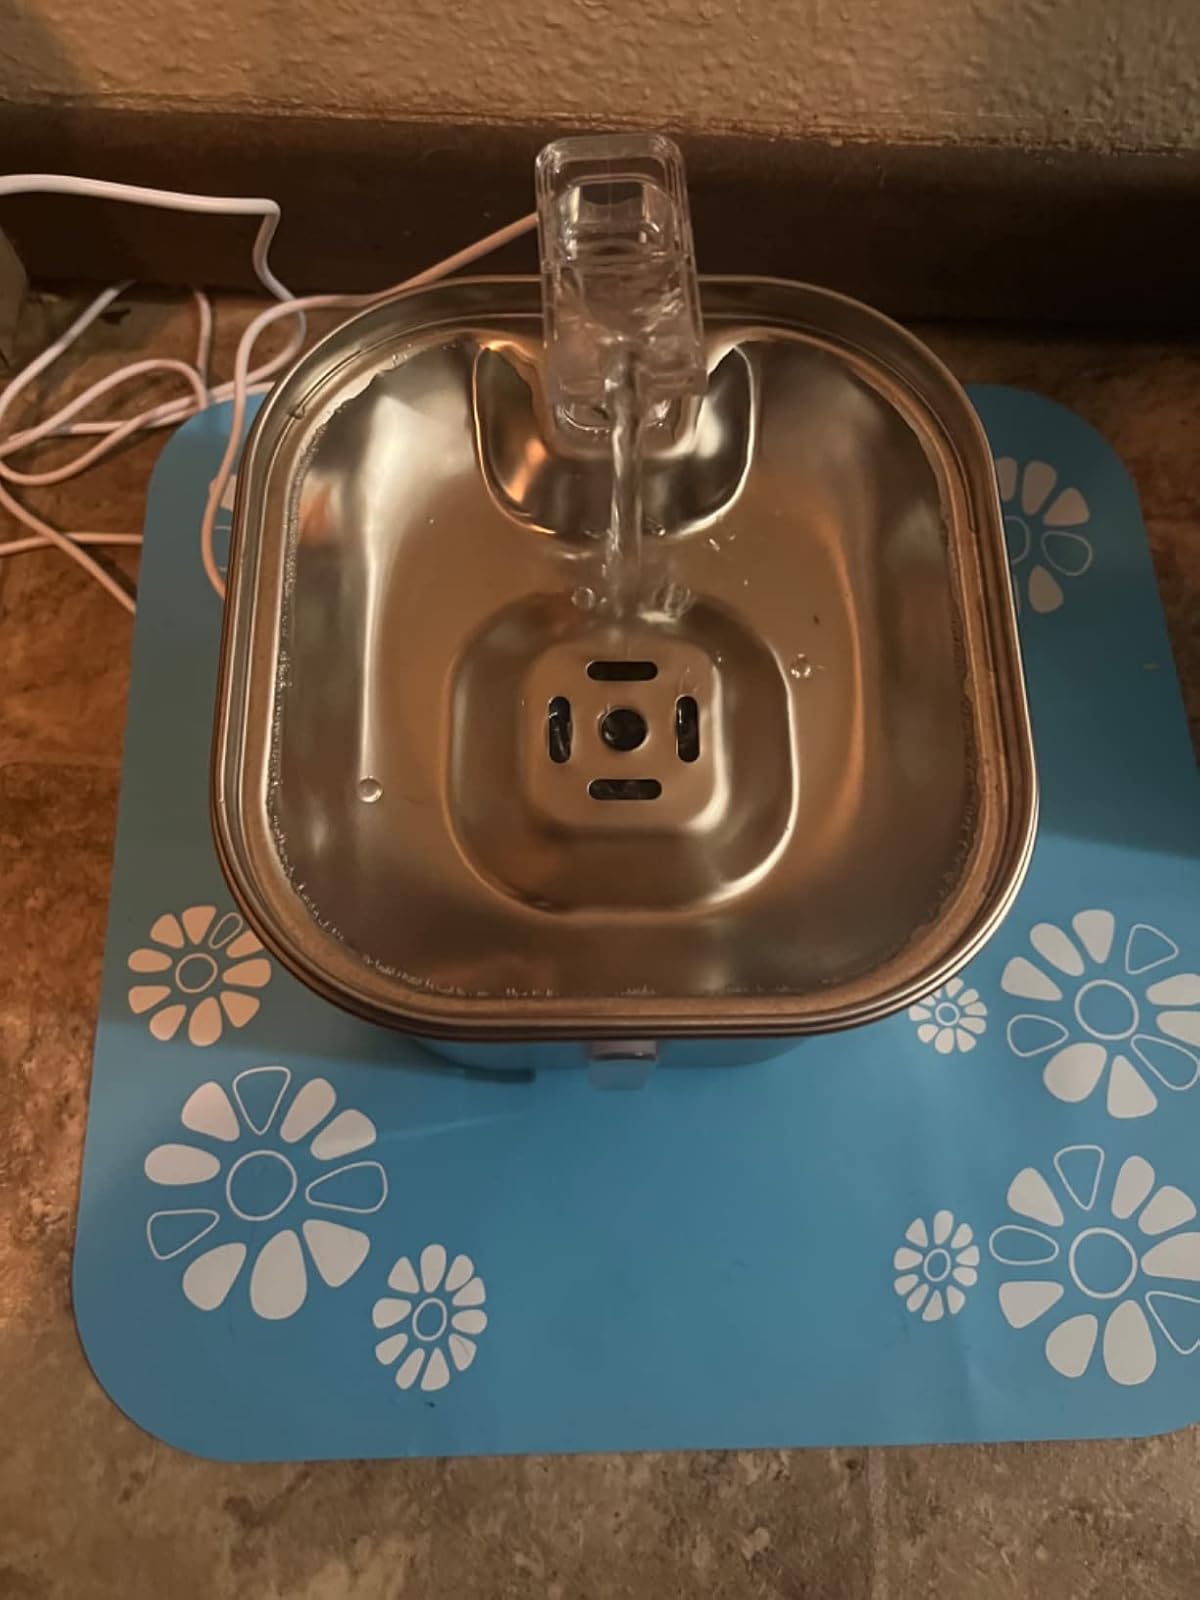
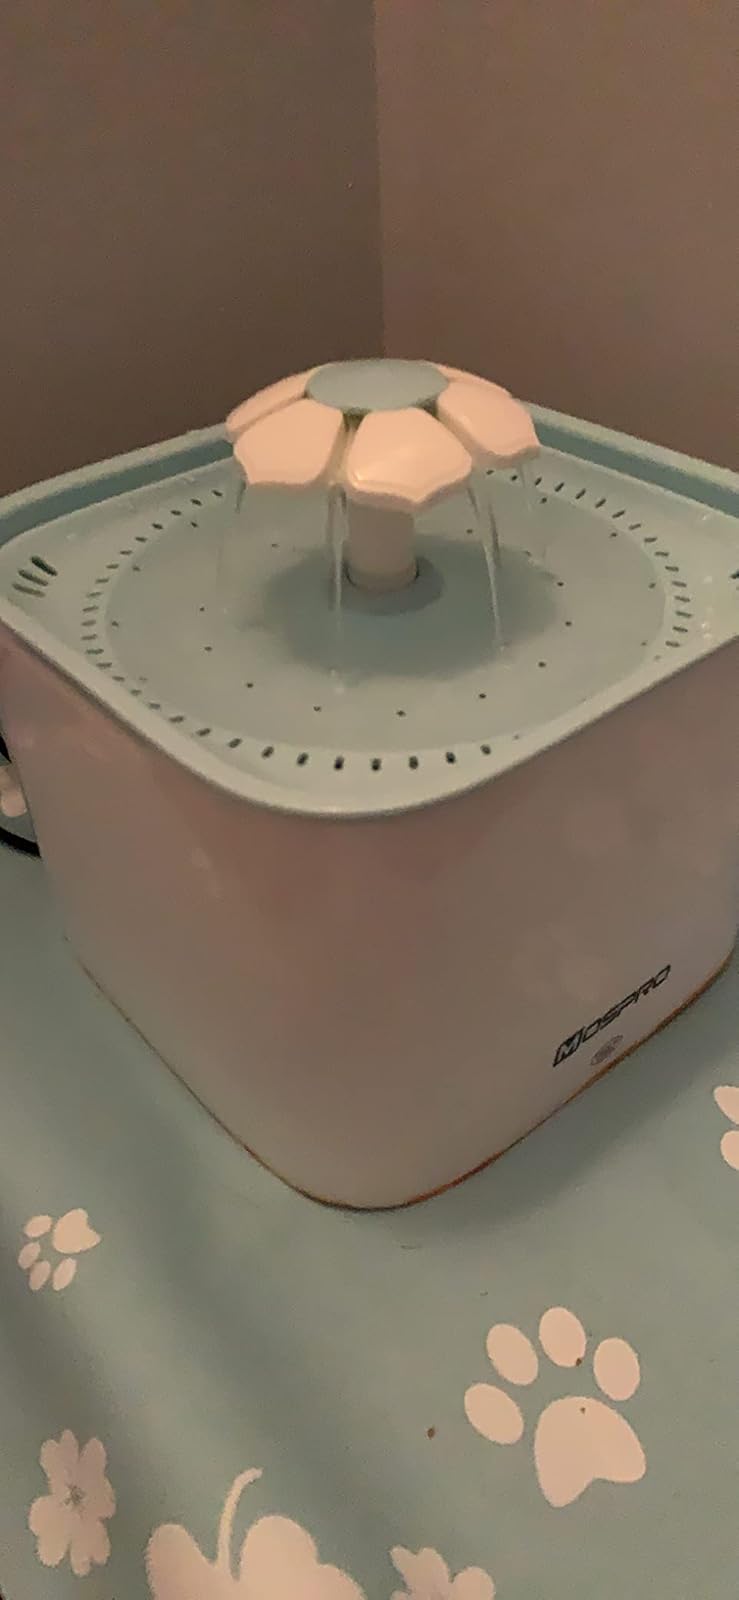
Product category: items_bowl
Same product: no